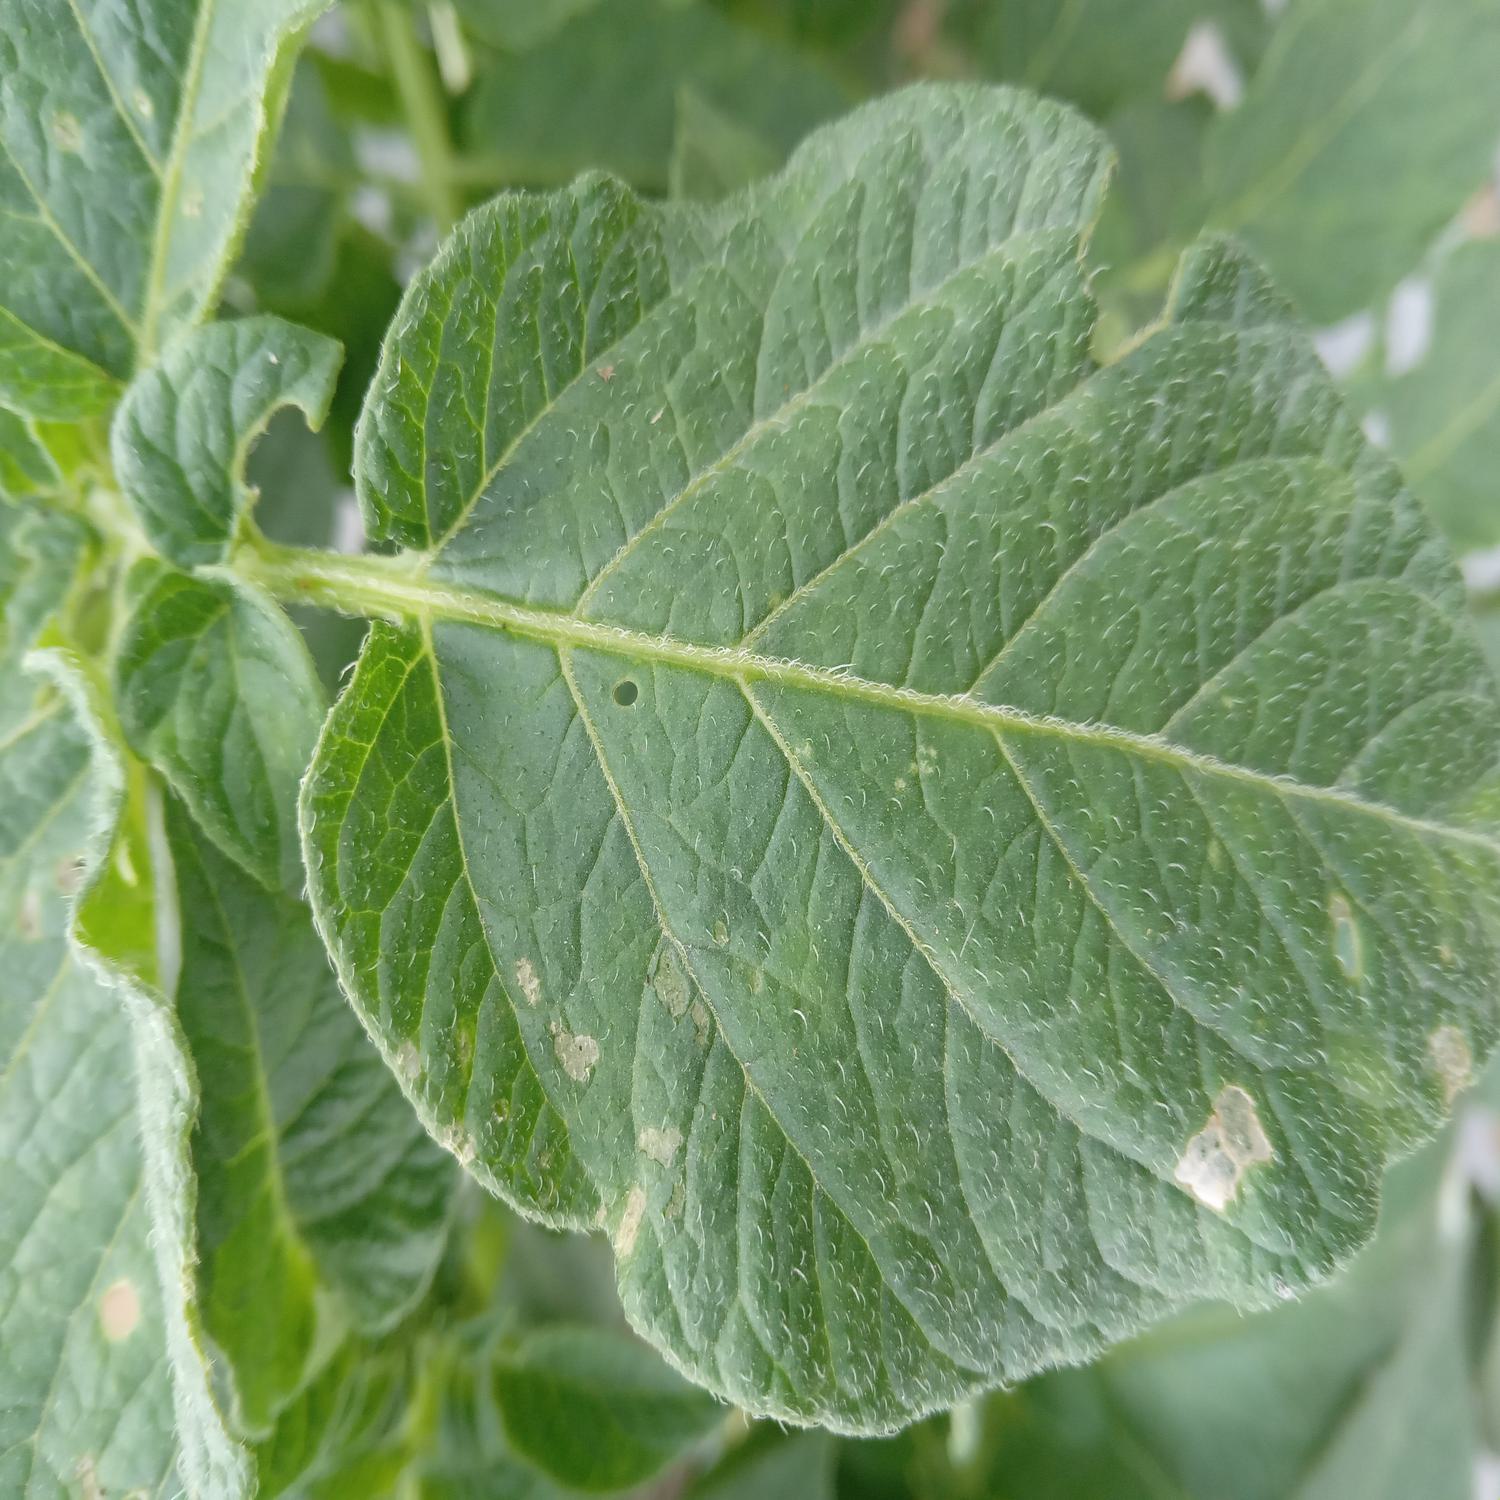
Label: Pest